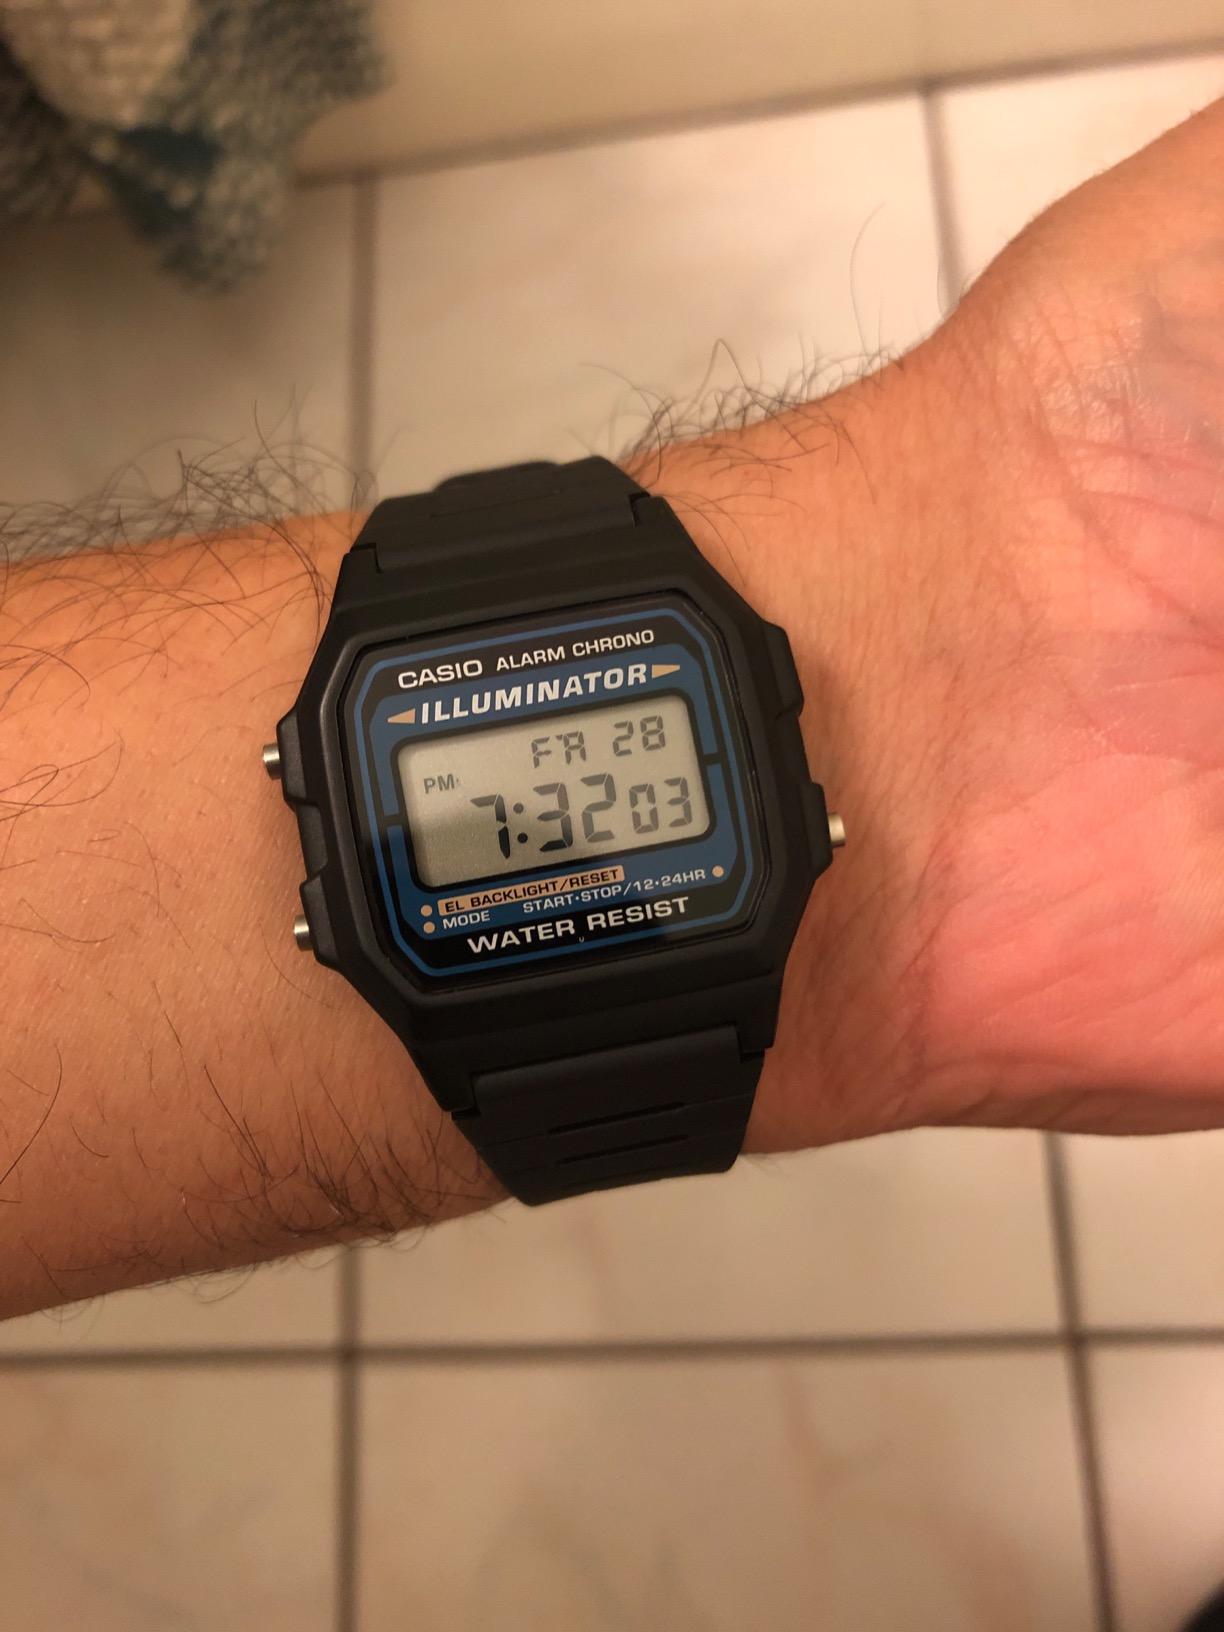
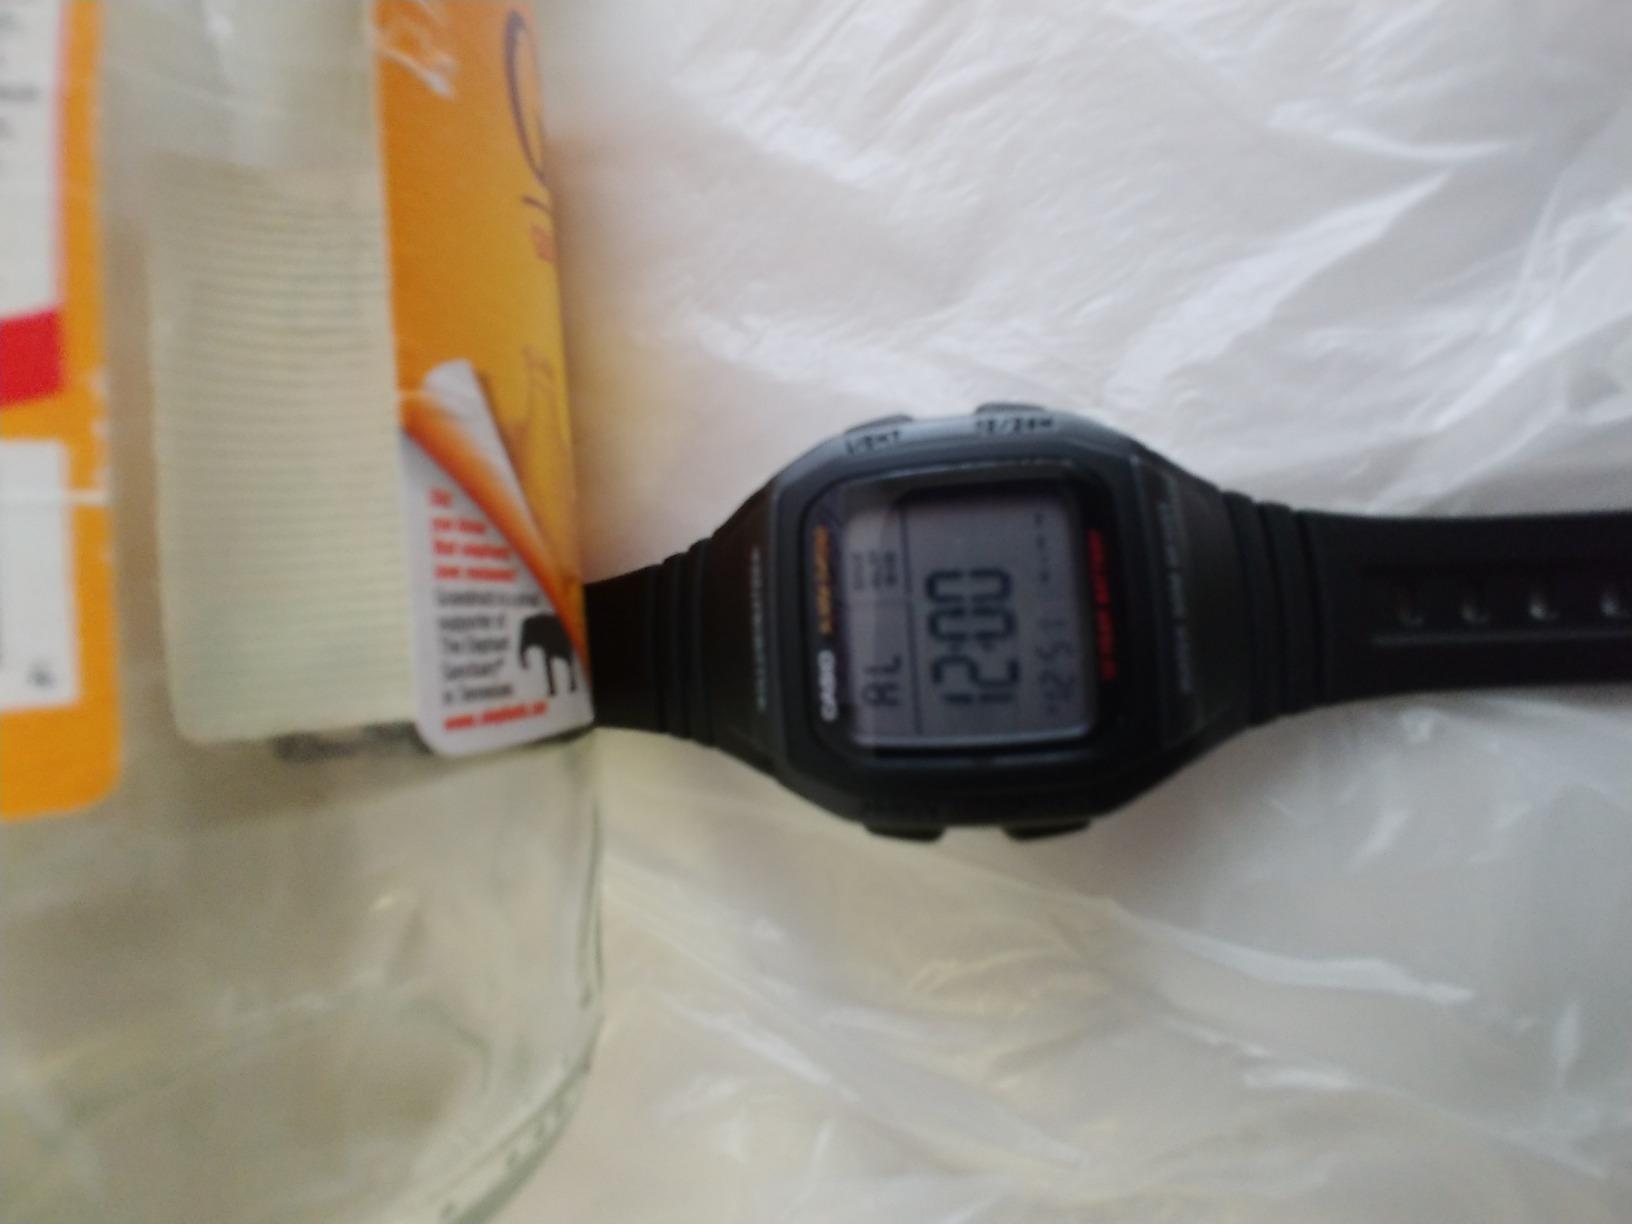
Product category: accessories_watch
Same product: no